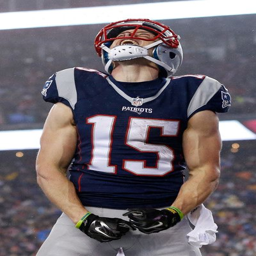
# celebrates after scoring a touchdown during the first quarter against sports team .